List of Torchwood characters

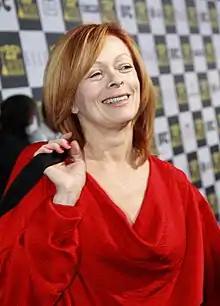
Frances Fisher played the power-seeking 'Mother' in two episodes.

The Mother, portrayed by actress Frances Fisher, appears as a high-ranking member of the Families, the main antagonists of "". She operates the Shanghai site of the Blessing, a giant fissure running through the centre of the Earth between Shanghai and Buenos Aires. In "The Gathering", the Mother meets with the Families' newest recruit, Jilly Kitzinger, after she arrives in Shanghai, and introduces her to the Blessing. She tells Jilly that the Blessing "shows you to yourself" which she theorises is the Blessing's attempt to communicate with mankind. She enquires as to what Jilly sees in the Blessing, and appears impressed when Jilly sees only self-conviction.